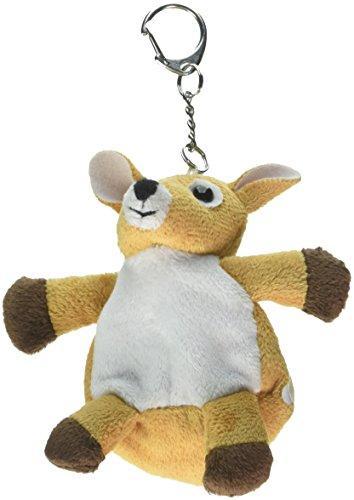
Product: Education Outdoors Fawn Pet Pod, One Color, One Size
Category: Toys & Games | Stuffed Animals & Plush Toys
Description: Attach this cute fawn to your purse, backpack or keychain and never misplace your ear buds again.
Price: $4.17
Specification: ProductDimensions:4x2x1inches|ItemWeight:1.6ounces|ShippingWeight:1.6ounces(Viewshippingratesandpolicies)|DomesticShipping:ItemcanbeshippedwithinU.S.|InternationalShipping:ThisitemcanbeshippedtoselectcountriesoutsideoftheU.S.LearnMore|ASIN:B00KOJYX32|Itemmodelnumber:Fawn1|Manufacturerrecommendedage:6months-8years